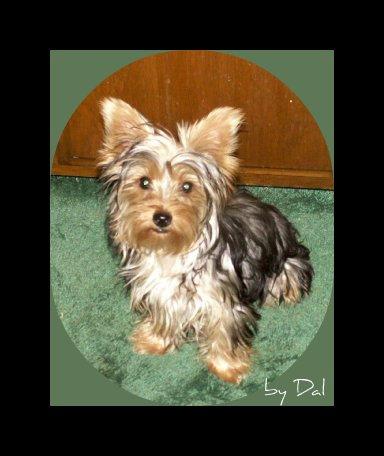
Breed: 340-n000120-Yorkshire_terrier